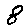
Label: 8